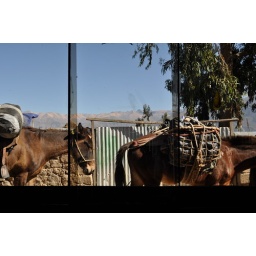
Mule train outside my window in Cabanaconde, Peru